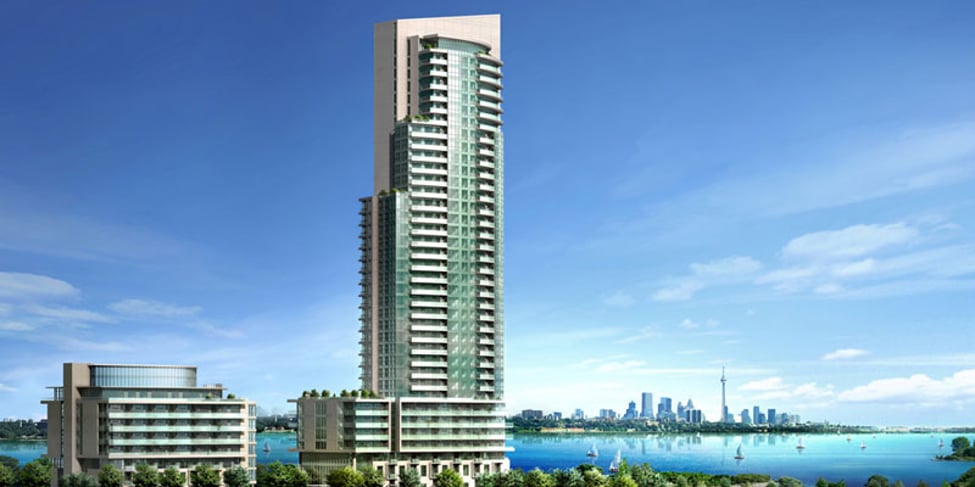
Adjective: taller
Antonym: shorter